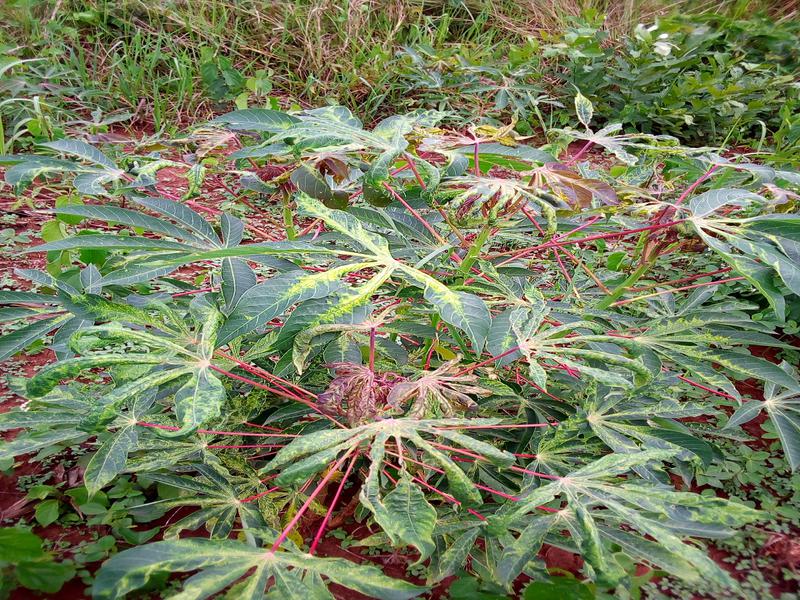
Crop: cassava
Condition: mosaic_disease